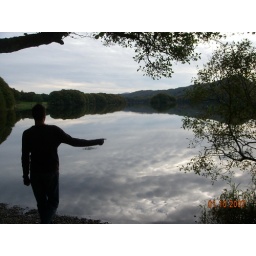
simon skimming rocks on a mirror still lake in the lake district, england